Felix Haug

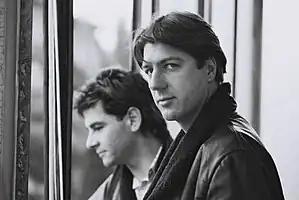
Haug (left) with Kurt Maloo, 1986

Felix Haug (27 March 1952 – 1 May 2004) was the drummer and keyboardist for the Swiss band Double from the time of its creation in 1983 to its disbandment in 1987. Before Double he was member of a trio called Ping Pong"." After the bass player of Ping Pong left the trio, Felix Haug (the drummer) and Kurt Maloo (singer, songwriter and guitarist) looked at each other and saw Double.